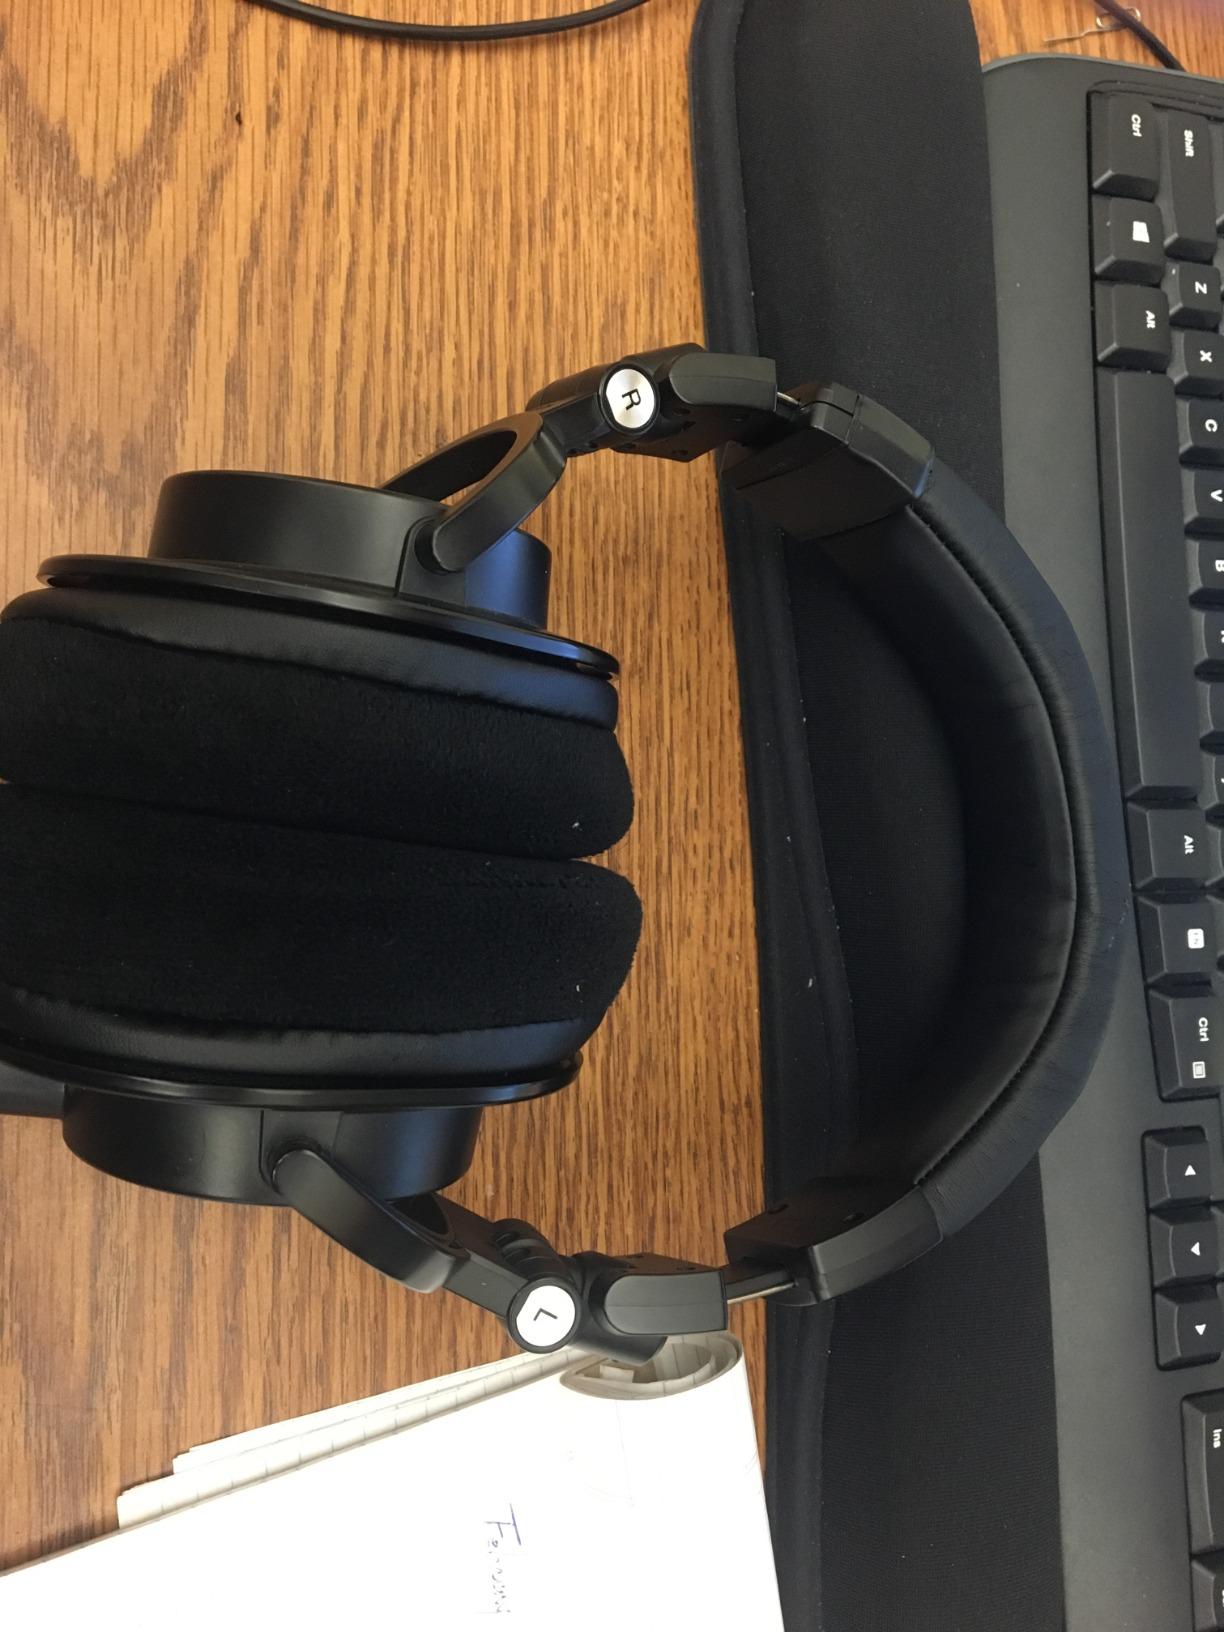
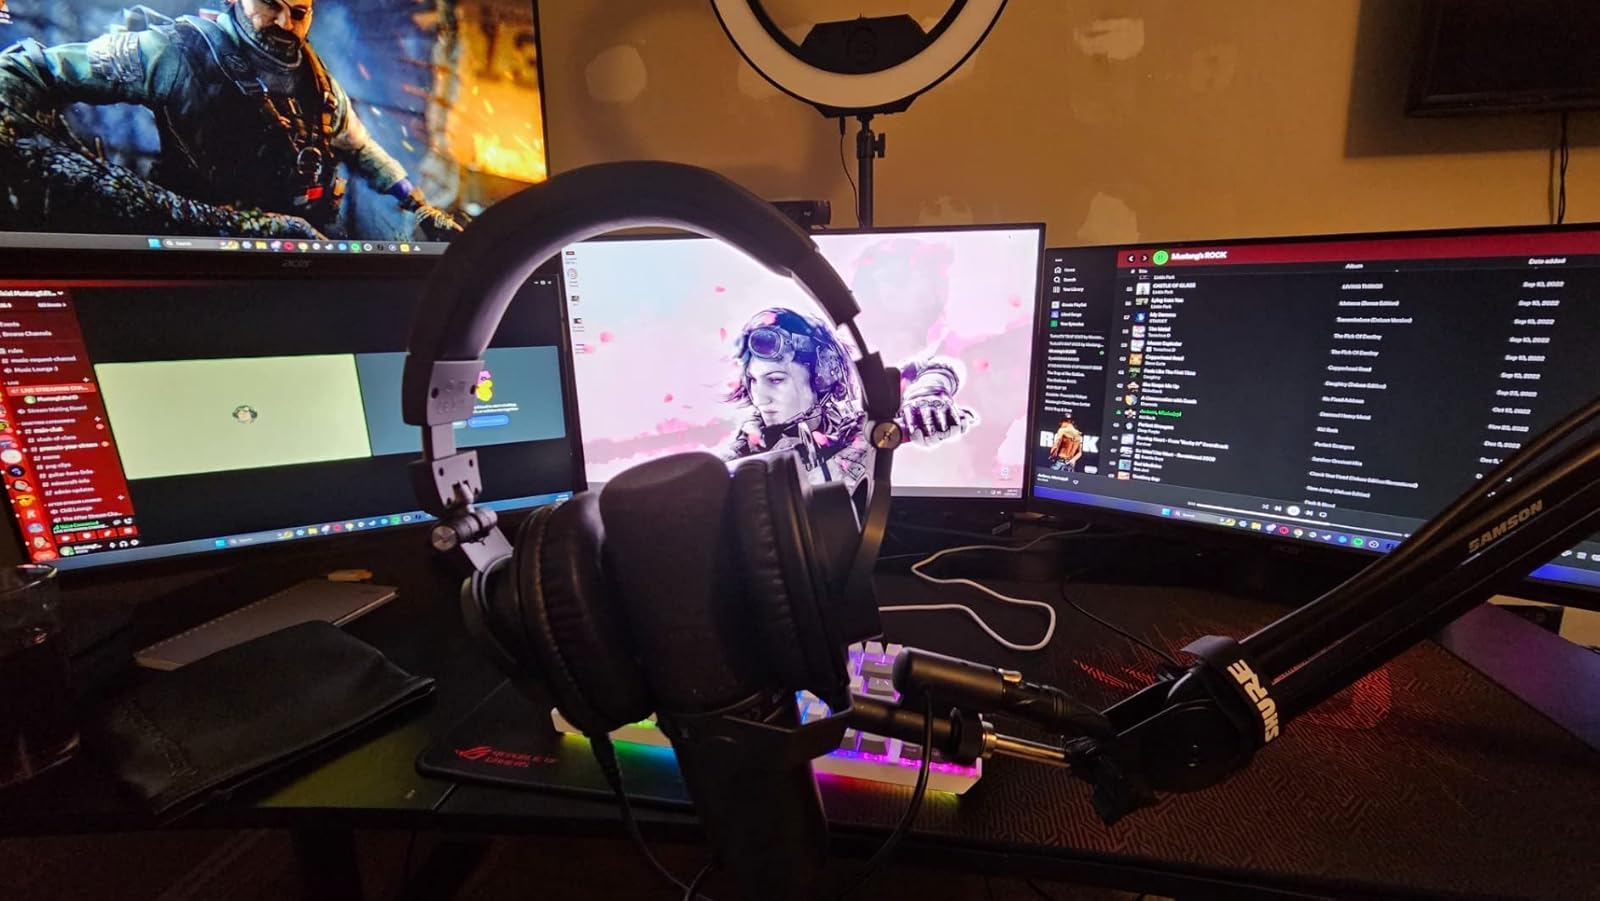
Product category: headphones
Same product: yes